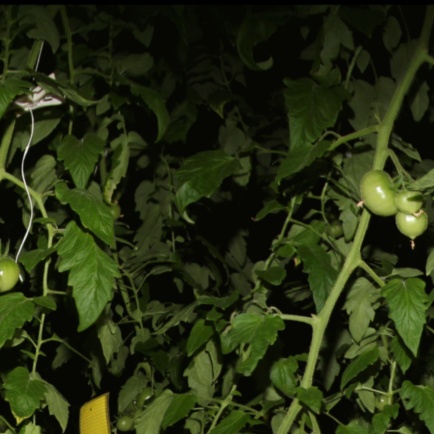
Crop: tomato